Aristide Hignard

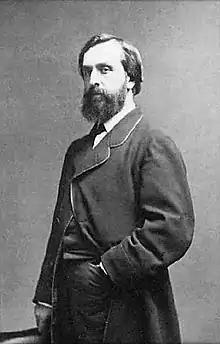
Aristide Hignard

Jean-Louis Aristide Hignard (20 May 1822 – 20 March 1898) was a French composer of light opera notable as a friend of Jules Verne, also from Nantes and six years Hignard's junior, some of whose librettos and verse he set to music.